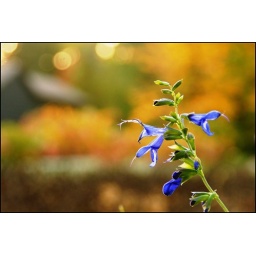
A blue flower surrounded by autumn foliage in the garden at Locust Grove. Poughkeepsie, NY.